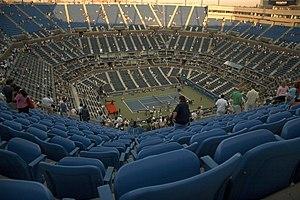
Le stade Arthur Ashe est le principal lieu de confrontation pour les matchs de tennis du US Open qui se tient à New York chaque année.
L'US Open de tennis est un tournoi de tennis se déroulant annuellement dans le parc municipal de Flushing Meadows-Corona Park à New York, au sein de l'USTA National Tennis Center. Appelé « US National Championships » jusqu'en 1967, il se joue depuis 1881 et a connu plusieurs implantations. D'abord joué à Newport, il déménage ensuite au sein du West Side Tennis Club avant de s'implanter à Flushing Meadows en 1978. D'abord uniquement ouvert aux hommes, les femmes font leur entrée dans le tournoi en 1887. À partir de 1968 et comme tous les autres tournois, il s'ouvre aux professionnels. Aux côtés du simple messieurs et simple dames se déroulent aussi des compétitions de double messieurs, double dames et double mixte. Le tournoi fait partie de la catégorie des tournois du Grand Chelem, comme l'Open d'Australie, les Internationaux de France de tennis et Wimbledon. L'US Open est la dernière levée de l'année et se joue traditionnellement entre la fin août et le début du mois de septembre.
Le USTA Billie Jean King National Tennis Center est le plus grand stade de tennis du monde situé à Flushing dans l'arrondissement du Queens à New York depuis 1978.